Bobby Lashley

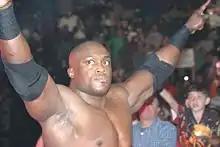
Lashley at a WWE house show in May 2007.

On the November 14 episode of "ECW", Lashley moved to the ECW brand. He debuted on the brand by making a surprise appearance to sign a contract for the final spot in the Extreme Elimination Chamber match for the ECW World Championship at December to Dismember on December 3. At December to Dismember, Lashley was the fifth person released into the match, eliminating both Test and Big Show by pinfall after a spear to become the new ECW World Champion. After winning the ECW World Championship, Lashley then had successful title defenses against the likes of Big Show, Rob Van Dam, Test, Hardcore Holly, Kenny Dykstra, and Mr. Kennedy. On the March 19, 2007, episode of "Raw", Lashley officially became the first and only person to ever break Chris Masters' Masterlock hold (Swinging full nelson) and thus the first and only person to ever defeat the Masterlock Challenge.